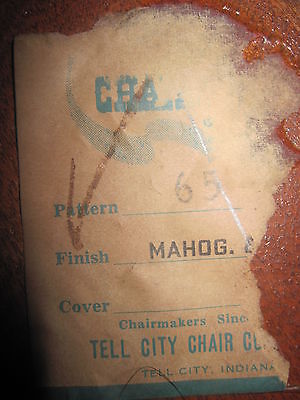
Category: chair